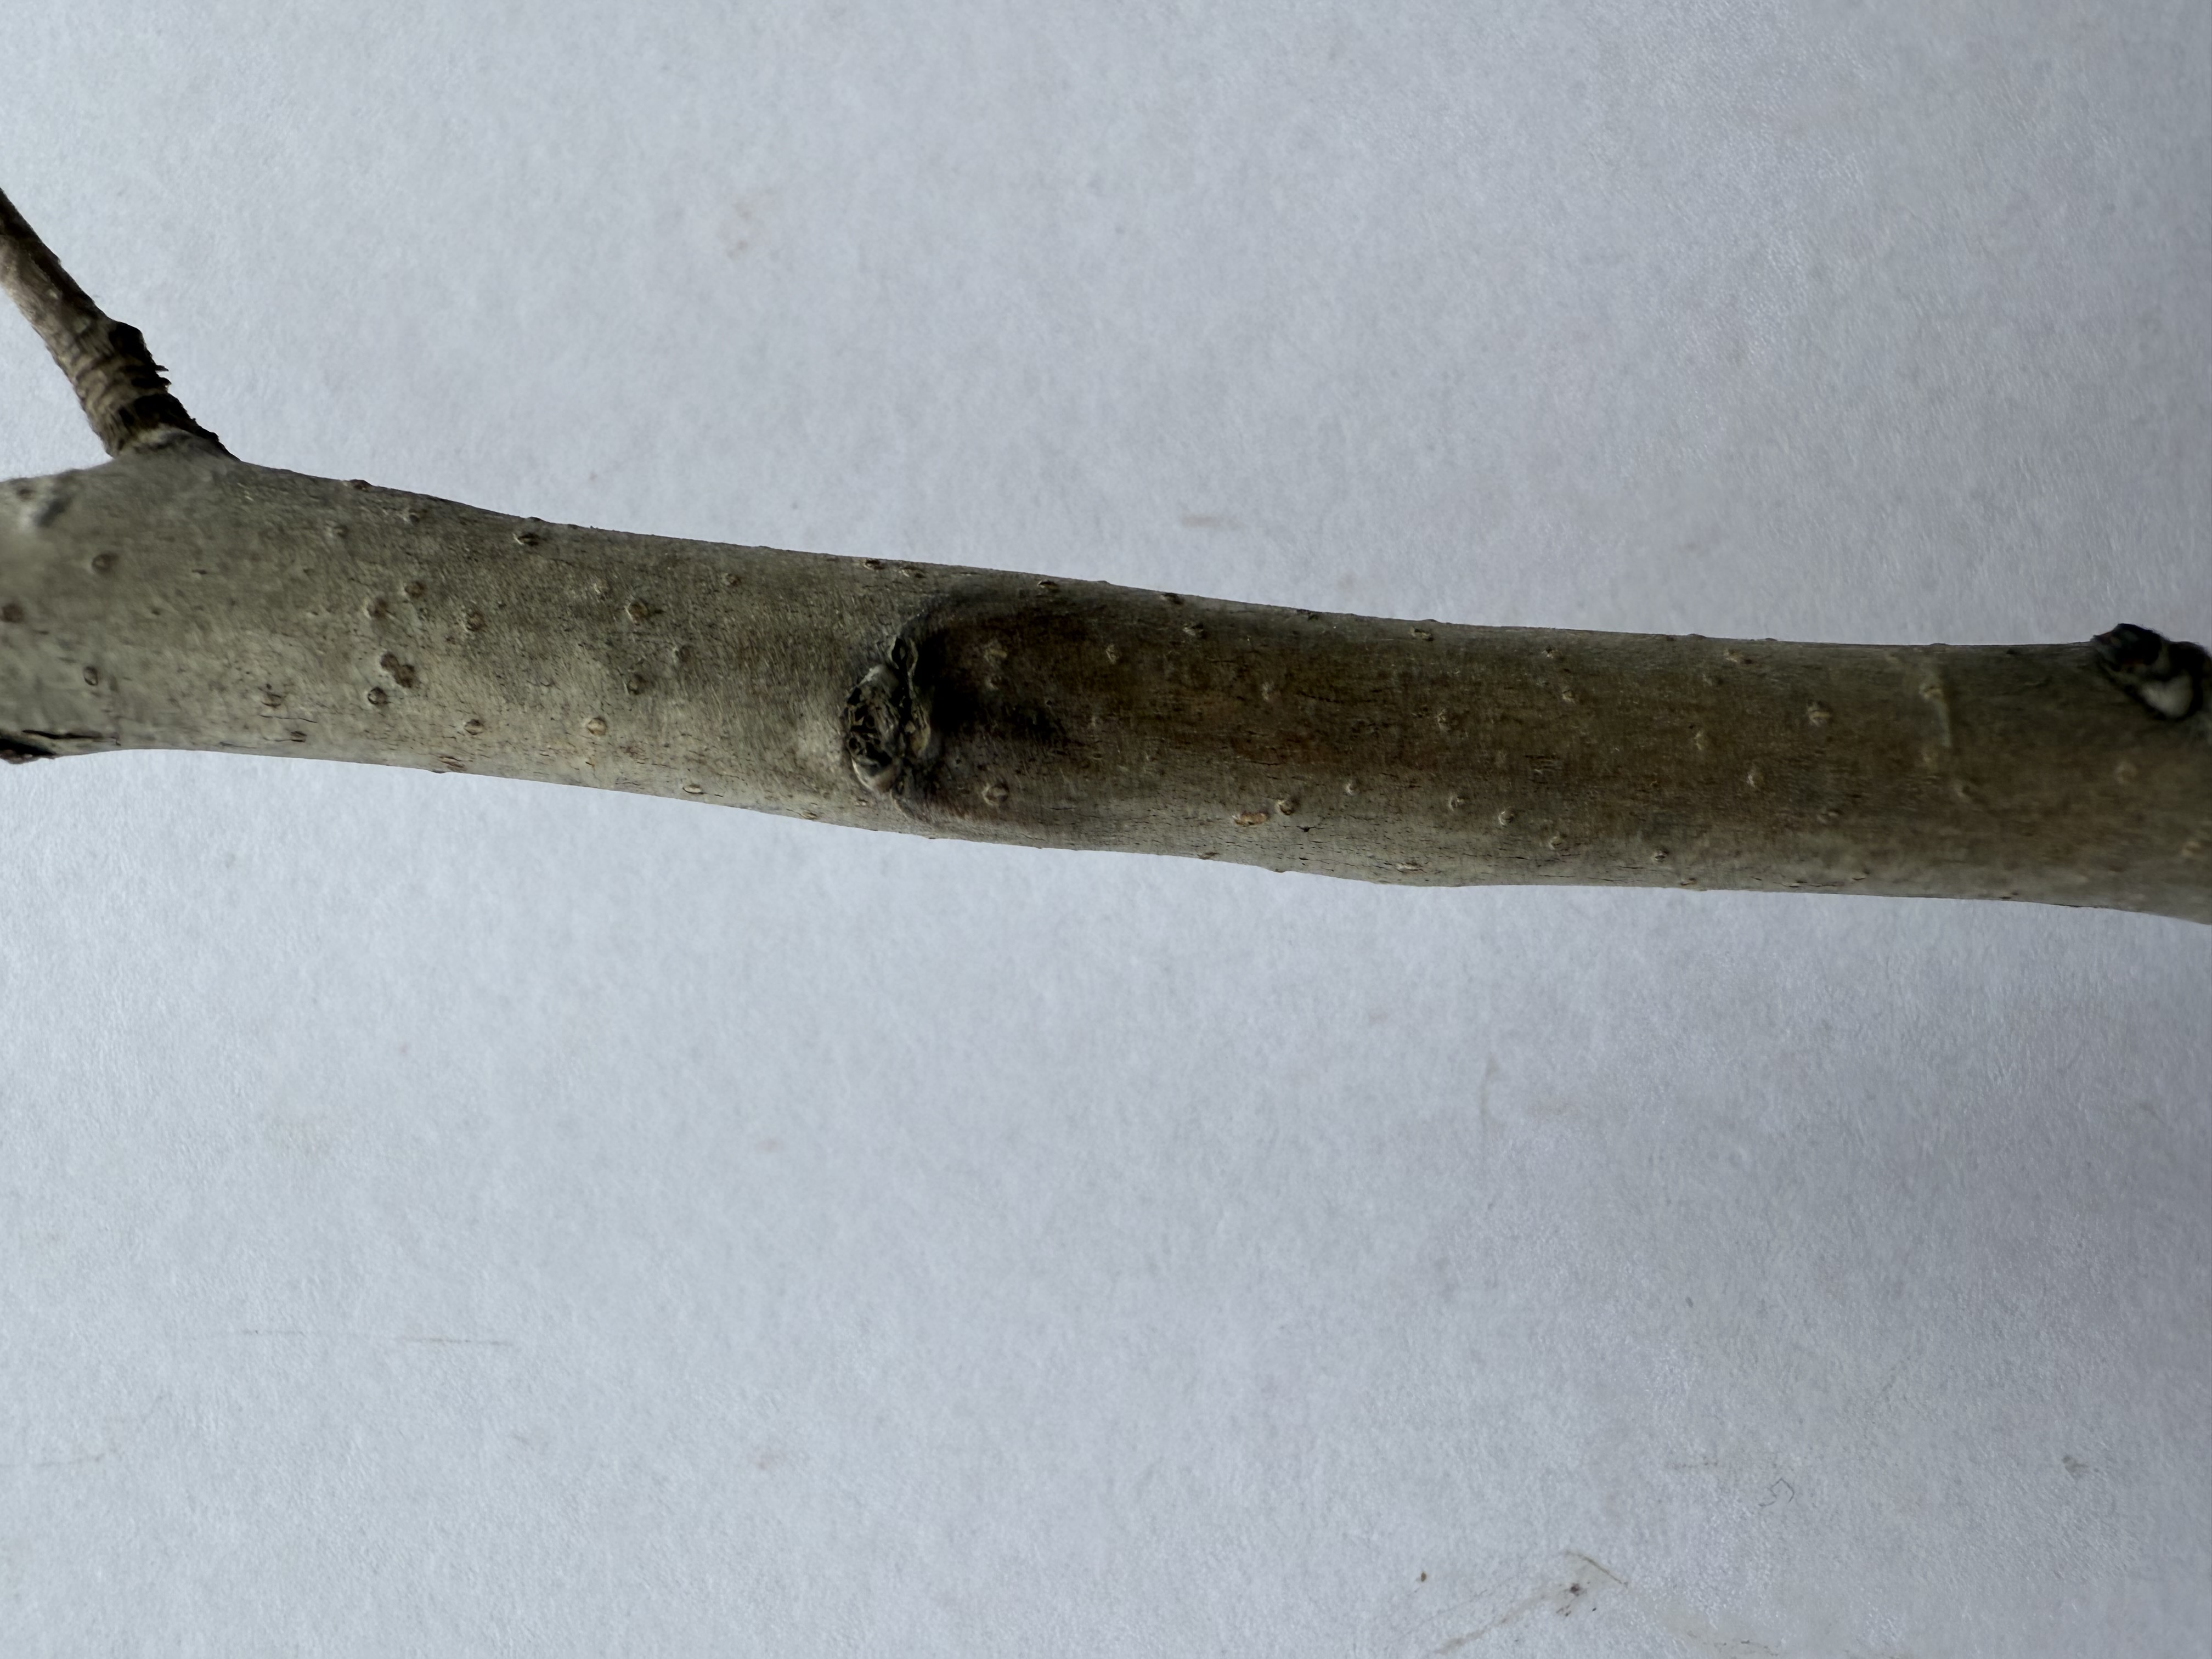
Variety: Medlar